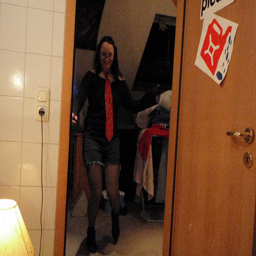
A woman is wearing shorts, a black shirt and a red tie
A woman wearing glasses and a tie posing for the camera.
A young female is dressed in strange attire.
A girl in a tie standing in a closet
A woman in a tie stands in front of a full length mirror.